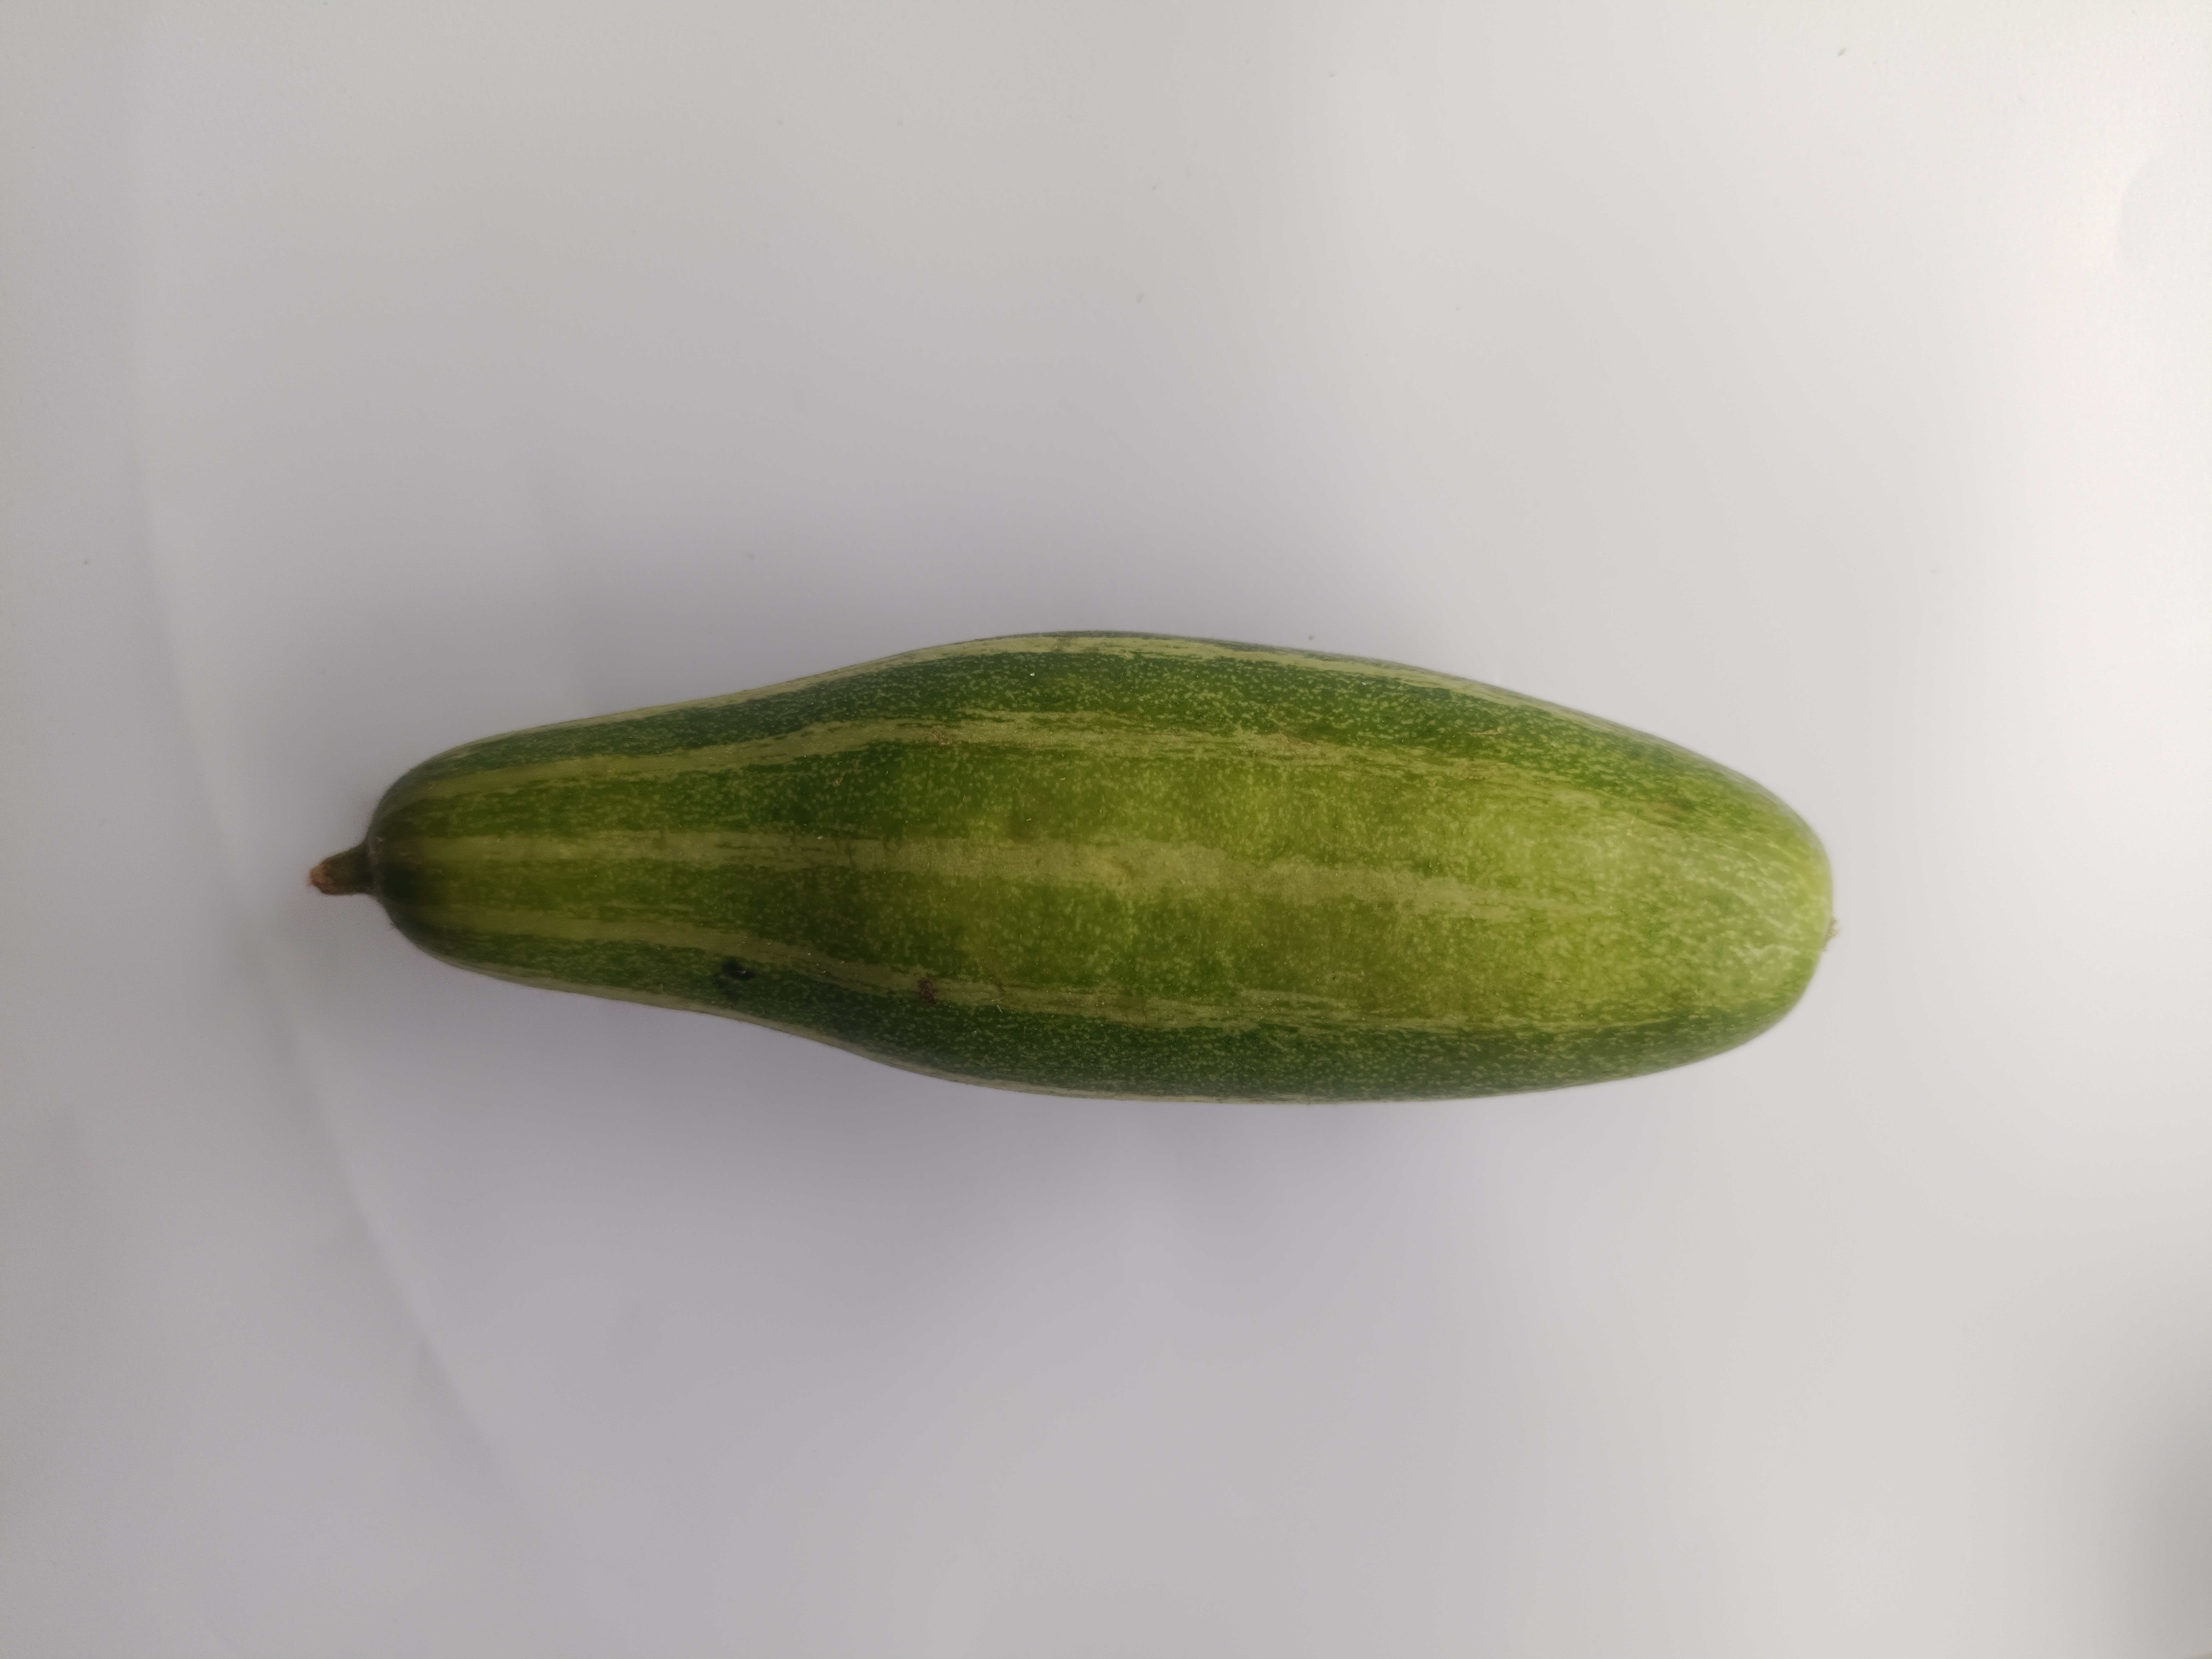
Label: Trichosanthes dioica